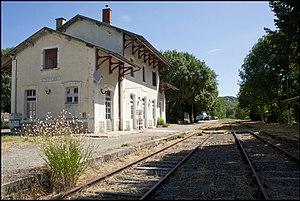
Le bâtiment principal de la gare de Cajarc dans le Lot (Midi-Pyrénées, France). This building is indexed in the Base Mérimée, a database of architectural heritage maintained by the French Ministry of Culture,
Cajarc est une commune française, située dans le département du Lot en région Occitanie.